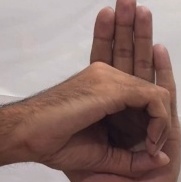
ASL sign: 0